Answer in natural language. Considering the relative positions, where is blurry image (marked B) with respect to abstract painting in a black frame (marked C)? Choose between the following options: left or right
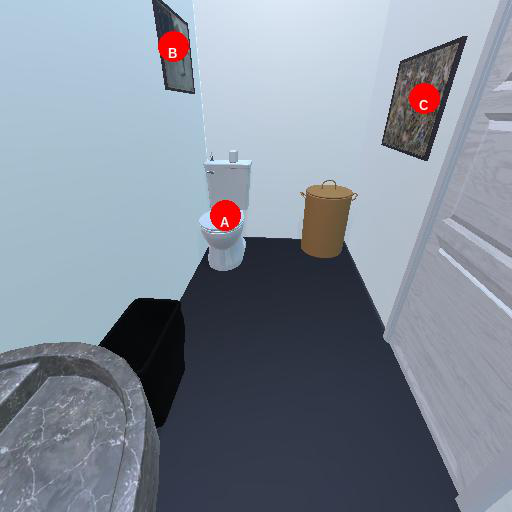
<answer>left</answer>